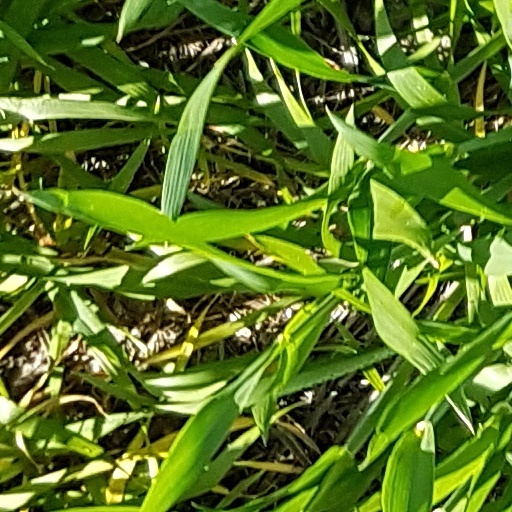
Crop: wheat